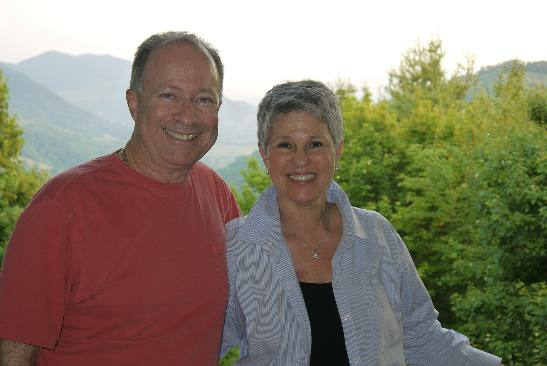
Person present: Yes